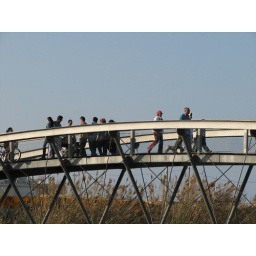
A bridge over the Yarkon river